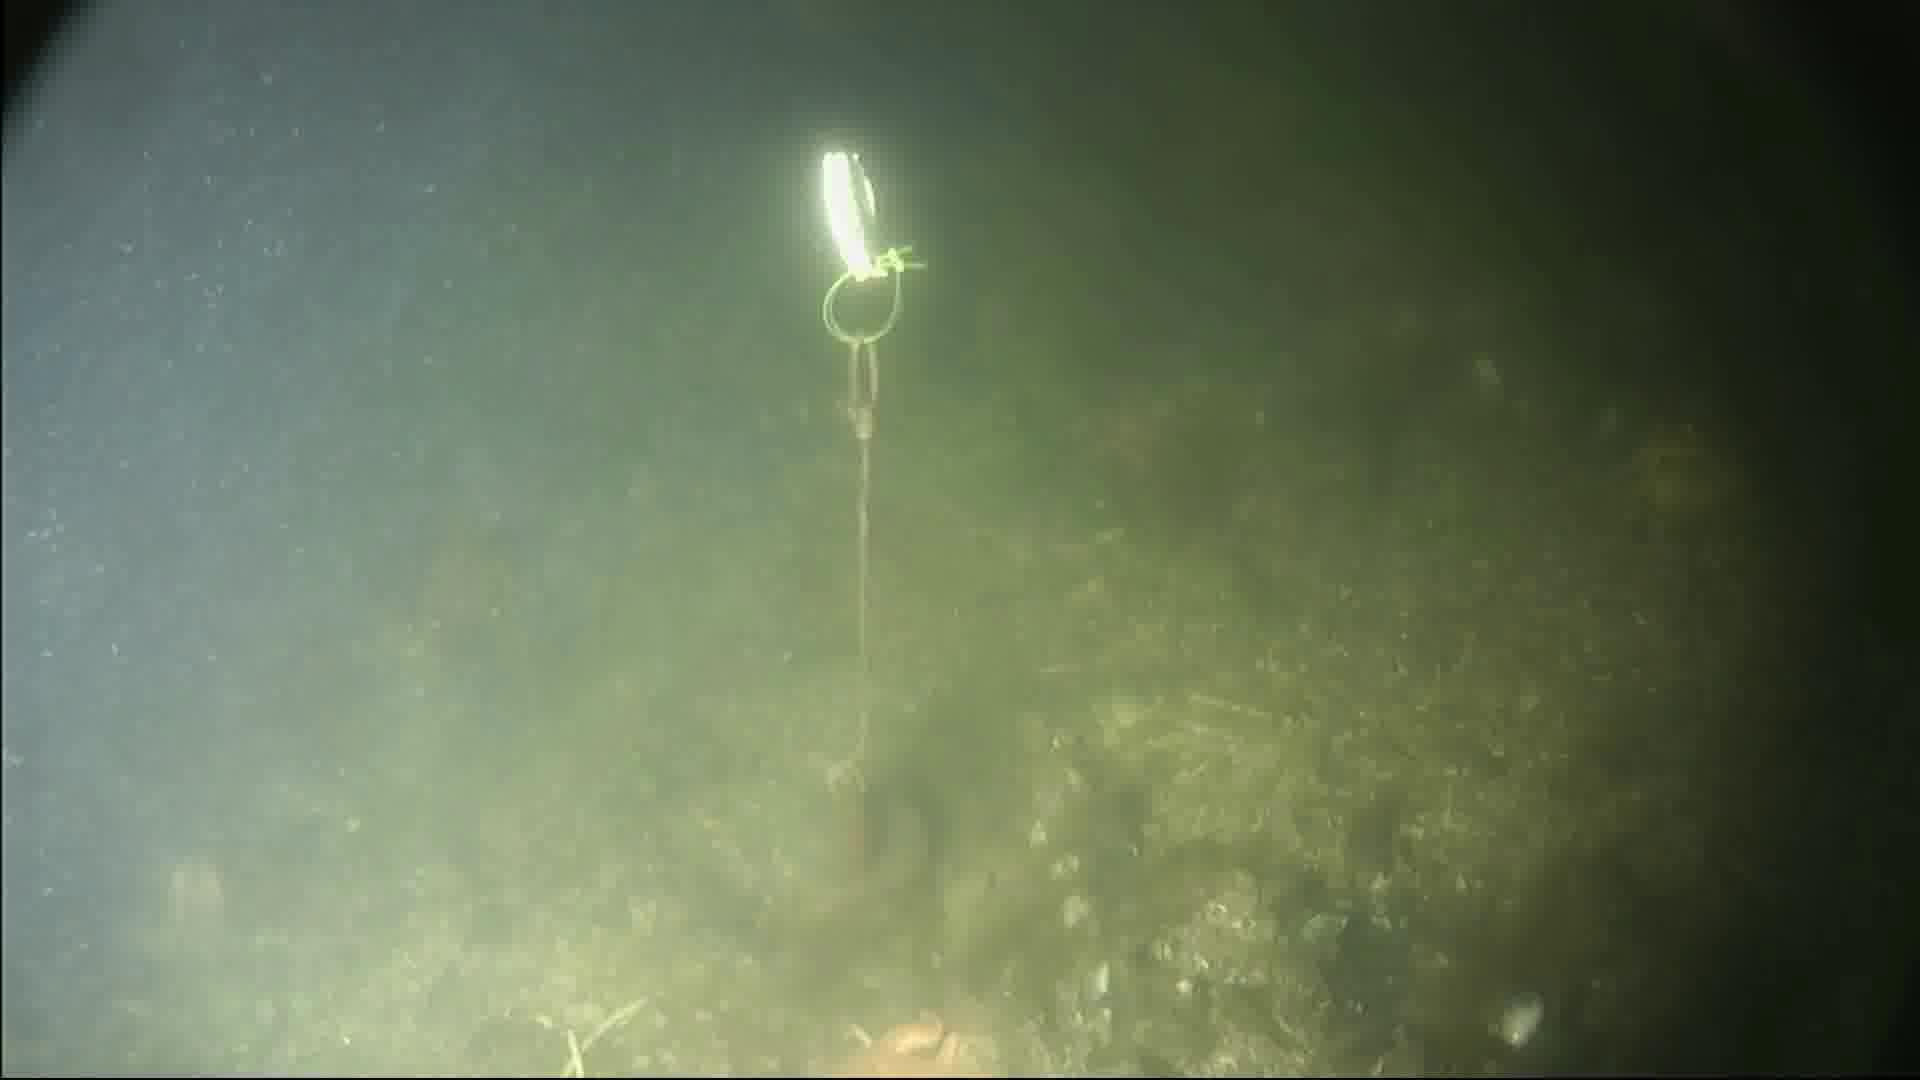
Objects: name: starfish
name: crab